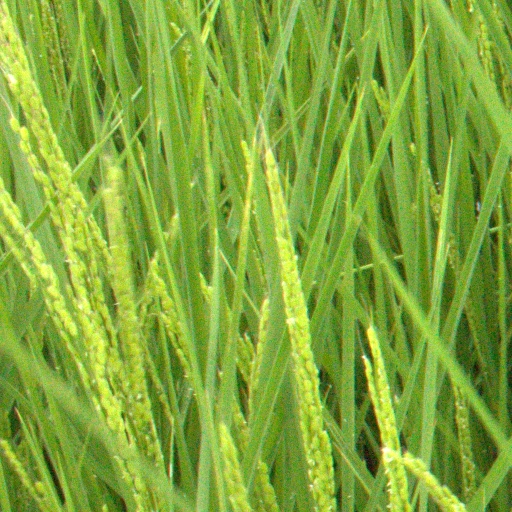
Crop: rice